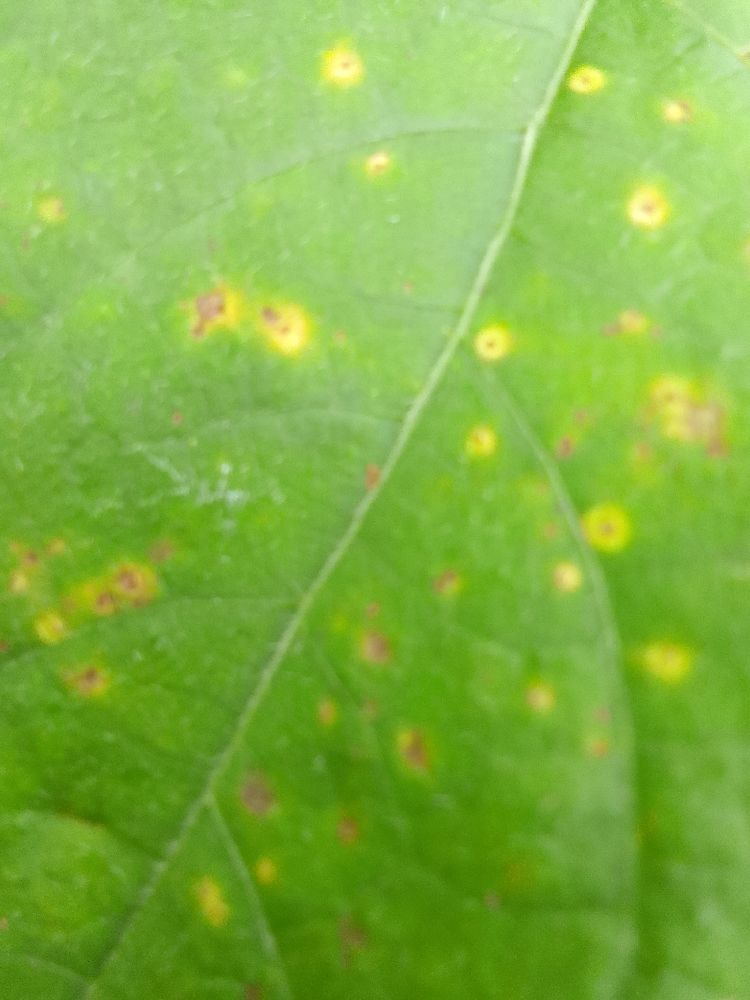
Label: rust